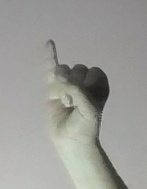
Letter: meem